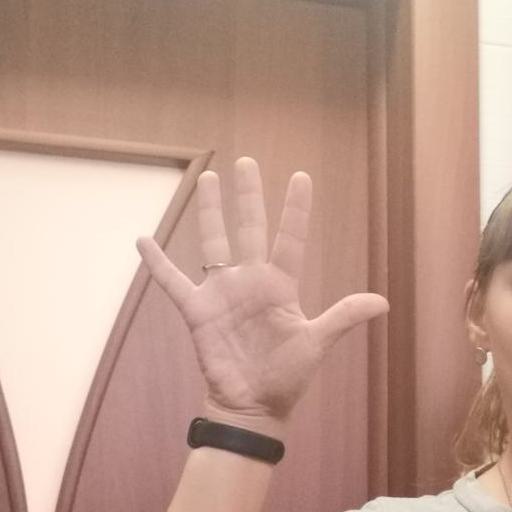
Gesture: palm